Milecastle 66

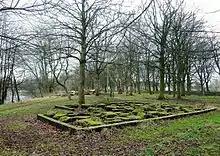
Dredged remains of the Roman bridge in Bitts Park, Carlisle

Milecastle 66 was on the north, Stanwix, side of the River Eden in Carlisle. The site is near the cricket ground. In Roman times there was a bridge crossing the Eden at this point. On the south side of the river was the Roman fort and town known as Luguvalium. In the 16th century, William Camden noted remains of the bridge as "within the of the river, mighty stones the thereof." When the Eden was dredged in 1951, nearly 100 stones were recovered. Most of these dredged stones can be seen today in Bitts Park.